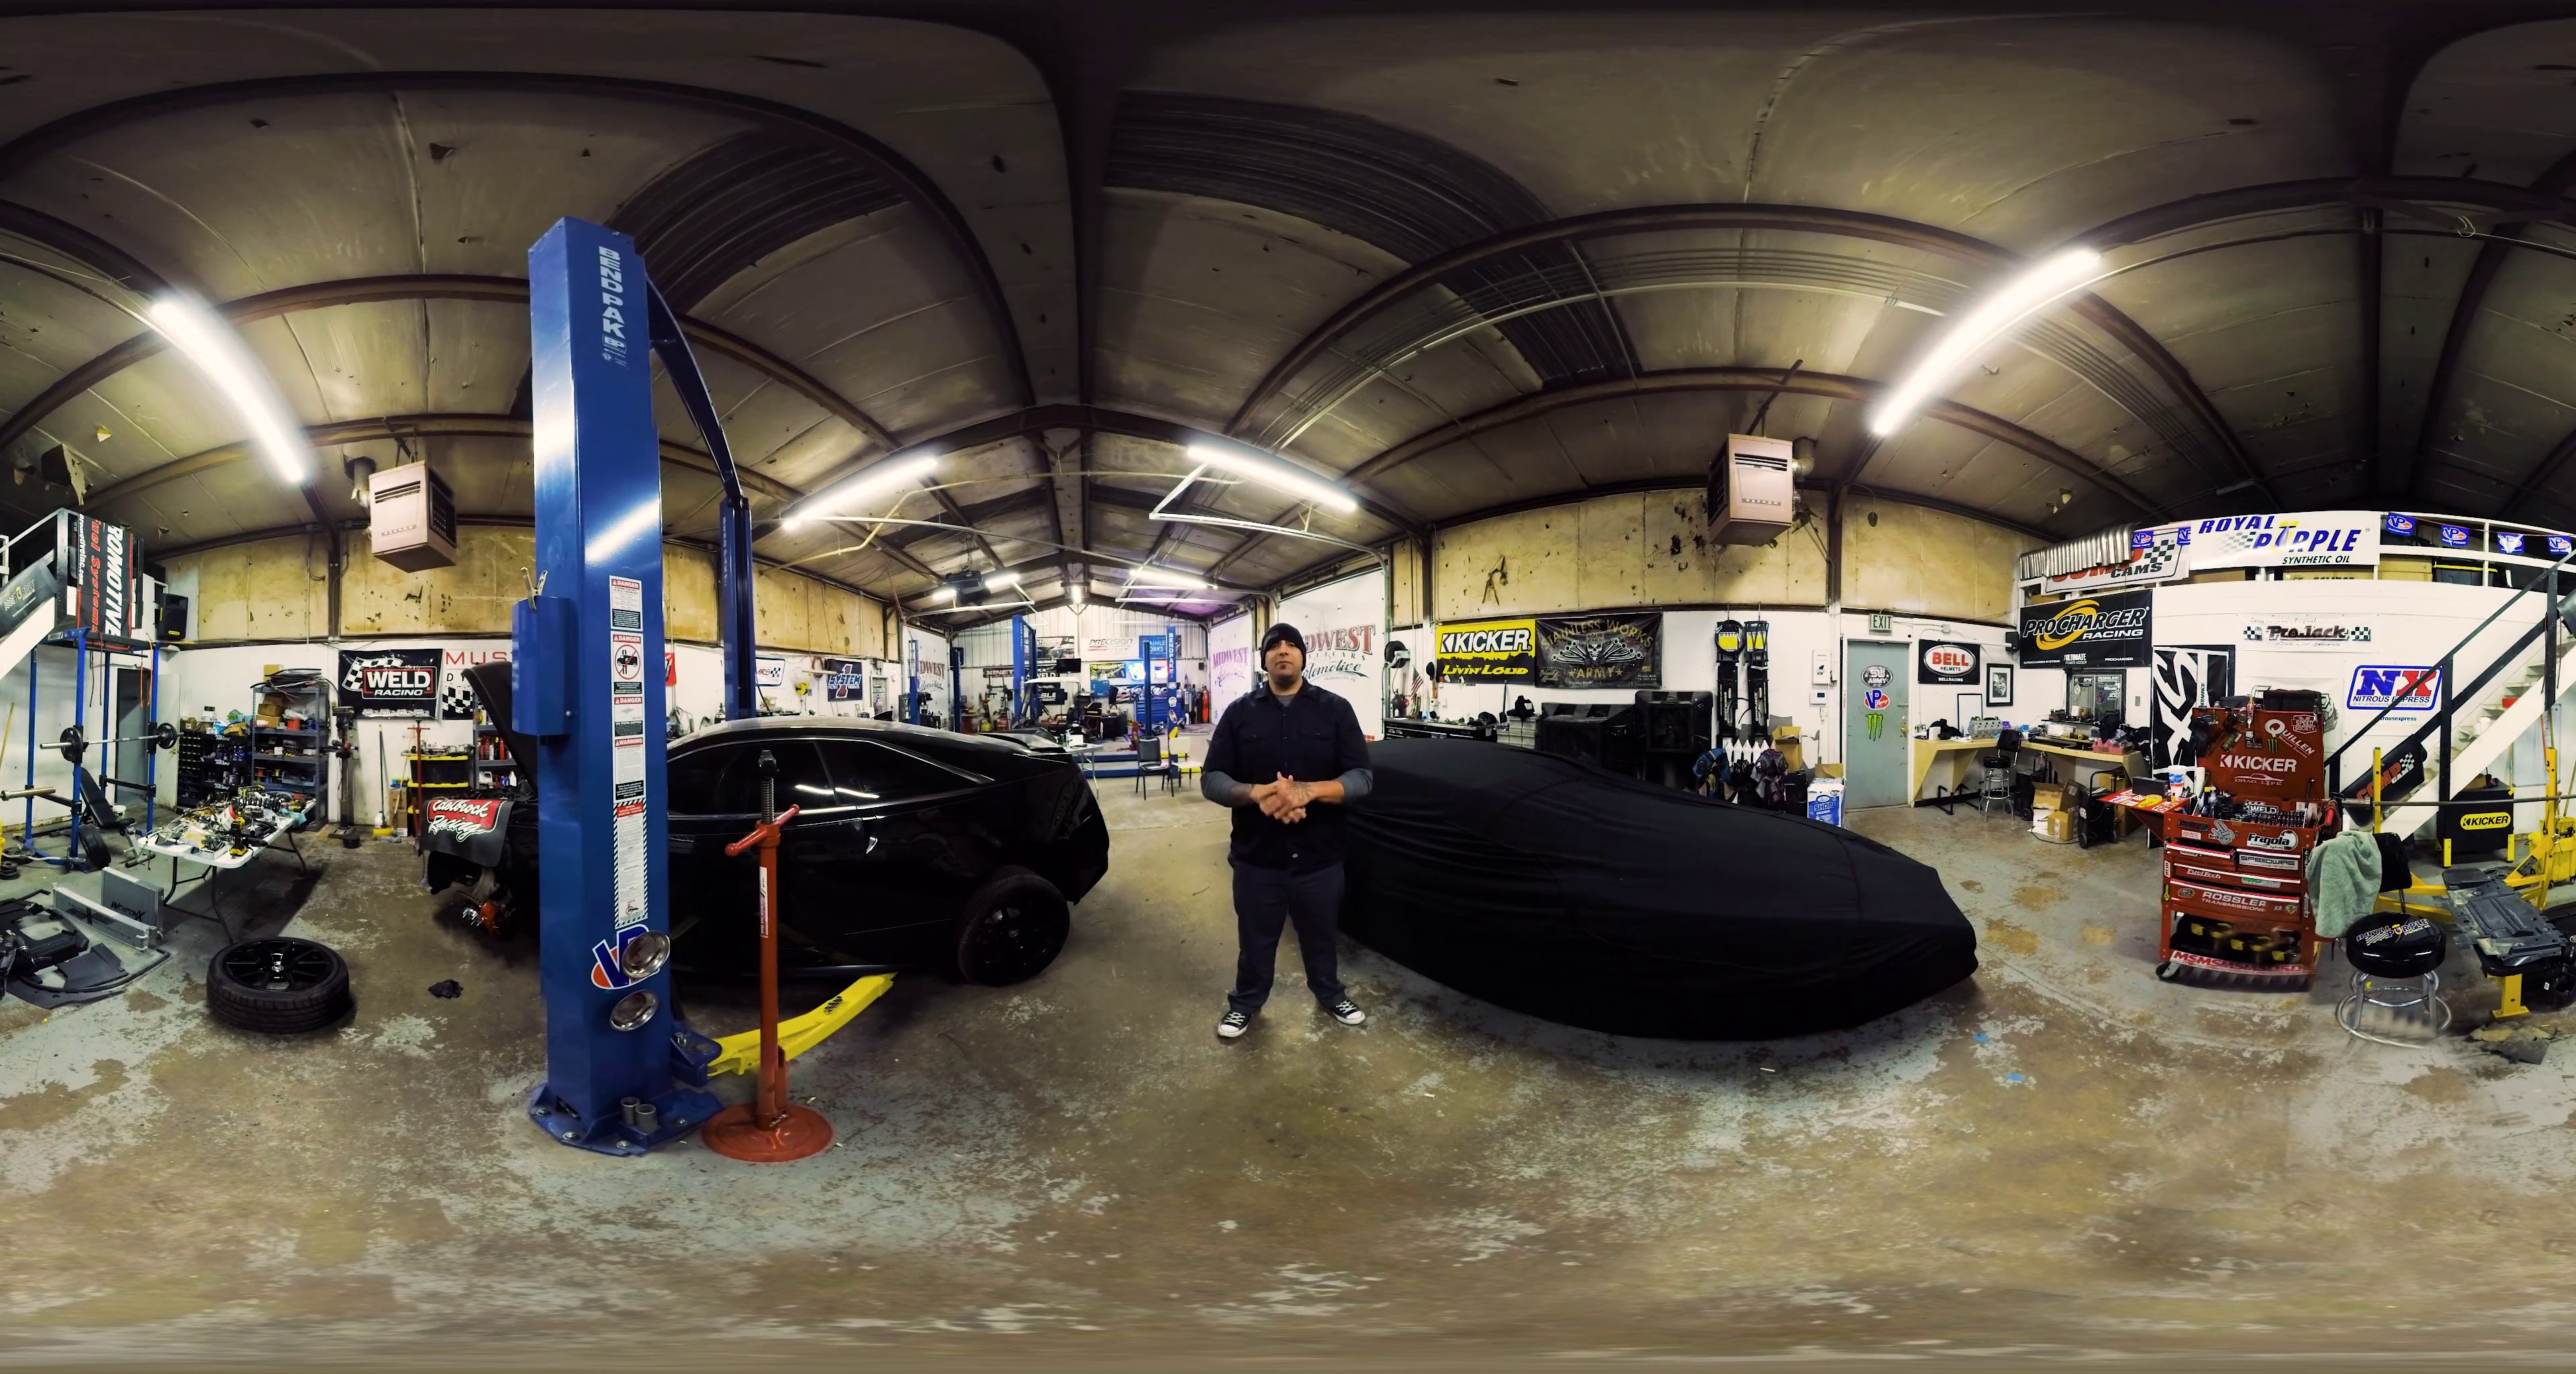
Referred object: Black car

Referred object: the tall blue car lift (device)